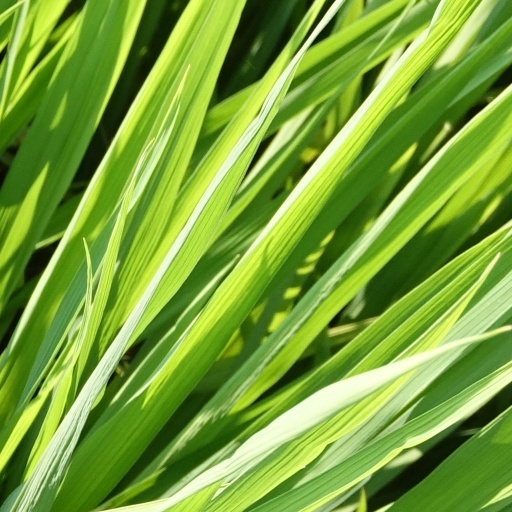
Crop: rice